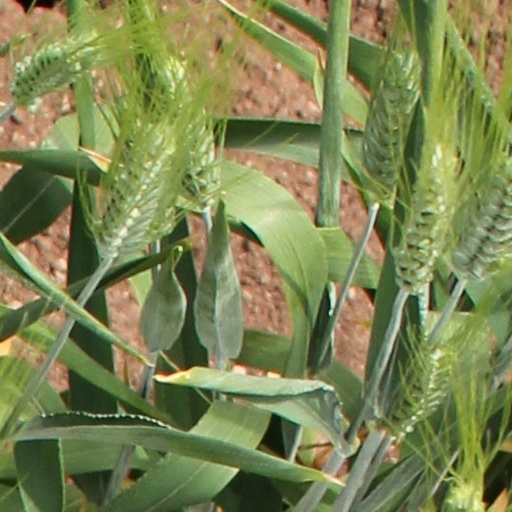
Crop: wheat